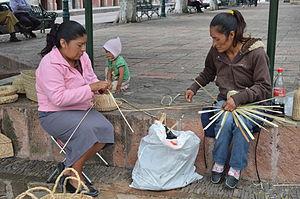
L'artisanat et les arts populaires de l'état de Michoacán est une tradition régionale mexicaine centrée sur l'État de Michoacán, au centre-ouest du Mexique. Ses origines remontent à l'Empire Purépecha, puis aux efforts de Vasco de Quiroga pour organiser et promouvoir le commerce et l'artisanat dans ce qui est aujourd'hui le nord et le nord-est de l'État. L'État dispose d'une grande variété de plus de trente métiers, dont les plus importants sont le travail du bois, de la céramique et du textile. Certains sont plus particuliers à l'État, comme la création d'images religieuses à partir de pâte de tiges de maïs et d'un type de mosaïque faite de paille de blé teintée sur un carton ciré. Bien qu'il existe un soutien aux artisans sous forme de concours, de foires et de marques collectives pour certaines marchandises, l'artisanat du Michoacán n'a pas accès aux marchés, en particulier ceux destinés aux touristes.